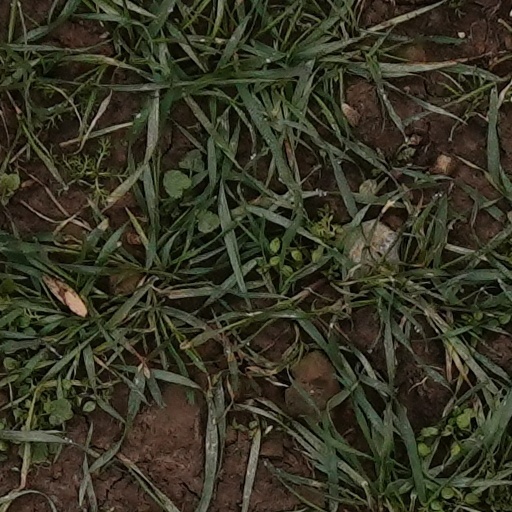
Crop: wheat